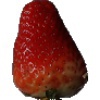
Label: Strawberry 1